Mendeleev (crater)

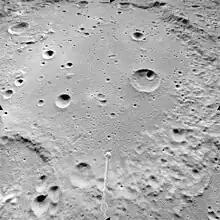
Oblique Apollo 16 image, facing west (Gamma-ray spectrometer in foreground)

Mendeleev is a large lunar impact crater that is located on the far side of the Moon, as seen from the Earth. The southern rim of this walled plain just crosses the lunar equator. Intruding into the eastern rim of Mendeleev is the crater Schuster. Nearly on the opposite side, the smaller Hartmann intrudes into west-southwestern rim.